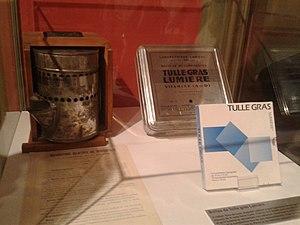
Boites de Tulle gras, pansement inventée par les frères lumières, exposées à l'Institut Lumière de Lyon
Le tulle gras est un pansement imprégné d'une préparation médicale contenant 98 parties de paraffine, une partie de baume du Pérou et une partie d'huile d'olive. Il permet d'éviter que le pansement ne colle et aide à la reformation des tissus. Le tulle gras Lumière a été inventé par Auguste Lumière pendant la Première Guerre mondiale. C'est en fait un pansement gras, il en existe d'autres types.